Jules-Émile Zingg

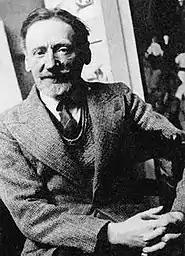
Jules-Émile Zingg (date unknown)

Jules-Émile Zingg (25 August 1882– 4 May 1942) was a French Modernist painter, known for his rural scenes. Other themes of his work included figures, genre scenes, landscapes and, landscapes with figures.